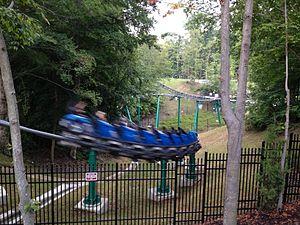
Verbolten sont des montagnes russes enfermées lancées du parc Busch Gardens Williamsburg, situé à Williamsburg, dans le Comté de James City, en Virginie, aux États-Unis. Elles ont remplacé le Big Bad Wolf, des montagnes russes à véhicule suspendu d'Arrow Dynamics.
Busch Gardens Williamsburg est un parc d'attractions situé dans le comté de James City, en Virginie, à 5 km au sud-est de Williamsburg sur le thème du continent européen. Il appartient au groupe SeaWorld Parks & Entertainment, lui-même détenu The Blackstone Group.
Legoland Discovery Centre Atlanta ouvert au public le 17 mars.